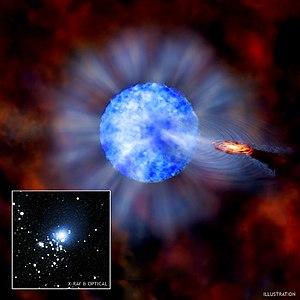
M33 X-7 est une source de rayons X située dans la galaxie du Triangle. Elle est désormais assimilée à une binaire X à forte masse, c'est-à-dire un système binaire dont une des composantes est une étoile ordinaire massive et l'autre un objet compact, ici une étoile de type spectral O et un trou noir stellaire. La masse estimée de ce trou noir en fait un des objets de cette classe les plus massifs connus à ce jour. Il a même brièvement eu le statut de plus gros trou noir stellaire connu, avant d'être détrôné par IC10 X-1.